Sylvester and Tweety in Cagey Capers

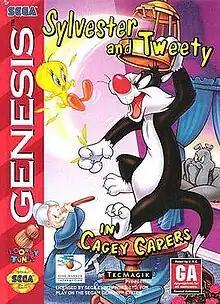
North American cover art

Sylvester and Tweety in Cagey Capers is a 2D platform game featuring the Looney Tunes characters Sylvester and Tweety. It was released for the Genesis/Mega Drive console in 1994 and was the first video game to star Sylvester and Tweety.